Cube (song)

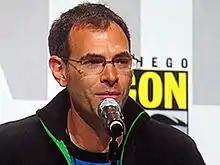
After receiving the offer, Hoshino watched the original 1997 "Cube" "(director Vincenzo Natali pictured in 2010)" and the Japanese remake. He was inspired by what he called an anger towards people and society in the original.

Hoshino noted that he had never written a song for the psycho-thriller genre and saw "Cube" as an opportunity to use his music for a new style. After receiving the offer, he first watched the original 1997 film and then the Japanese remake. Hoshino resonated with the original, sensing a strong sense of anger towards mankind and society. He thought that anger would become the song's keyword and tried to create an "explosion of that [feeling]". With this as the base, he was quickly able summarize his idea for the lyrics; musically, he thought he would be able to create something new to him.